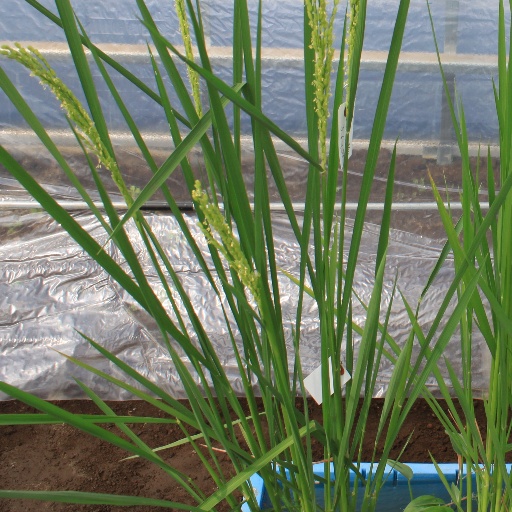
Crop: rice